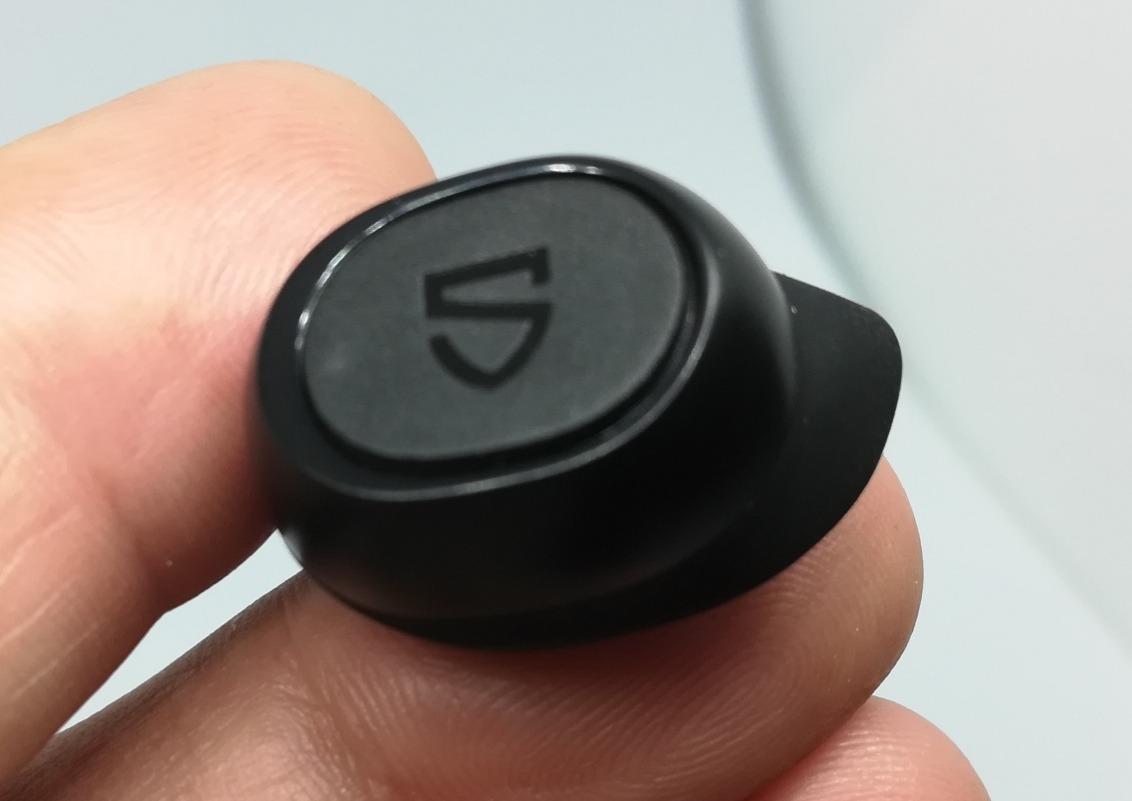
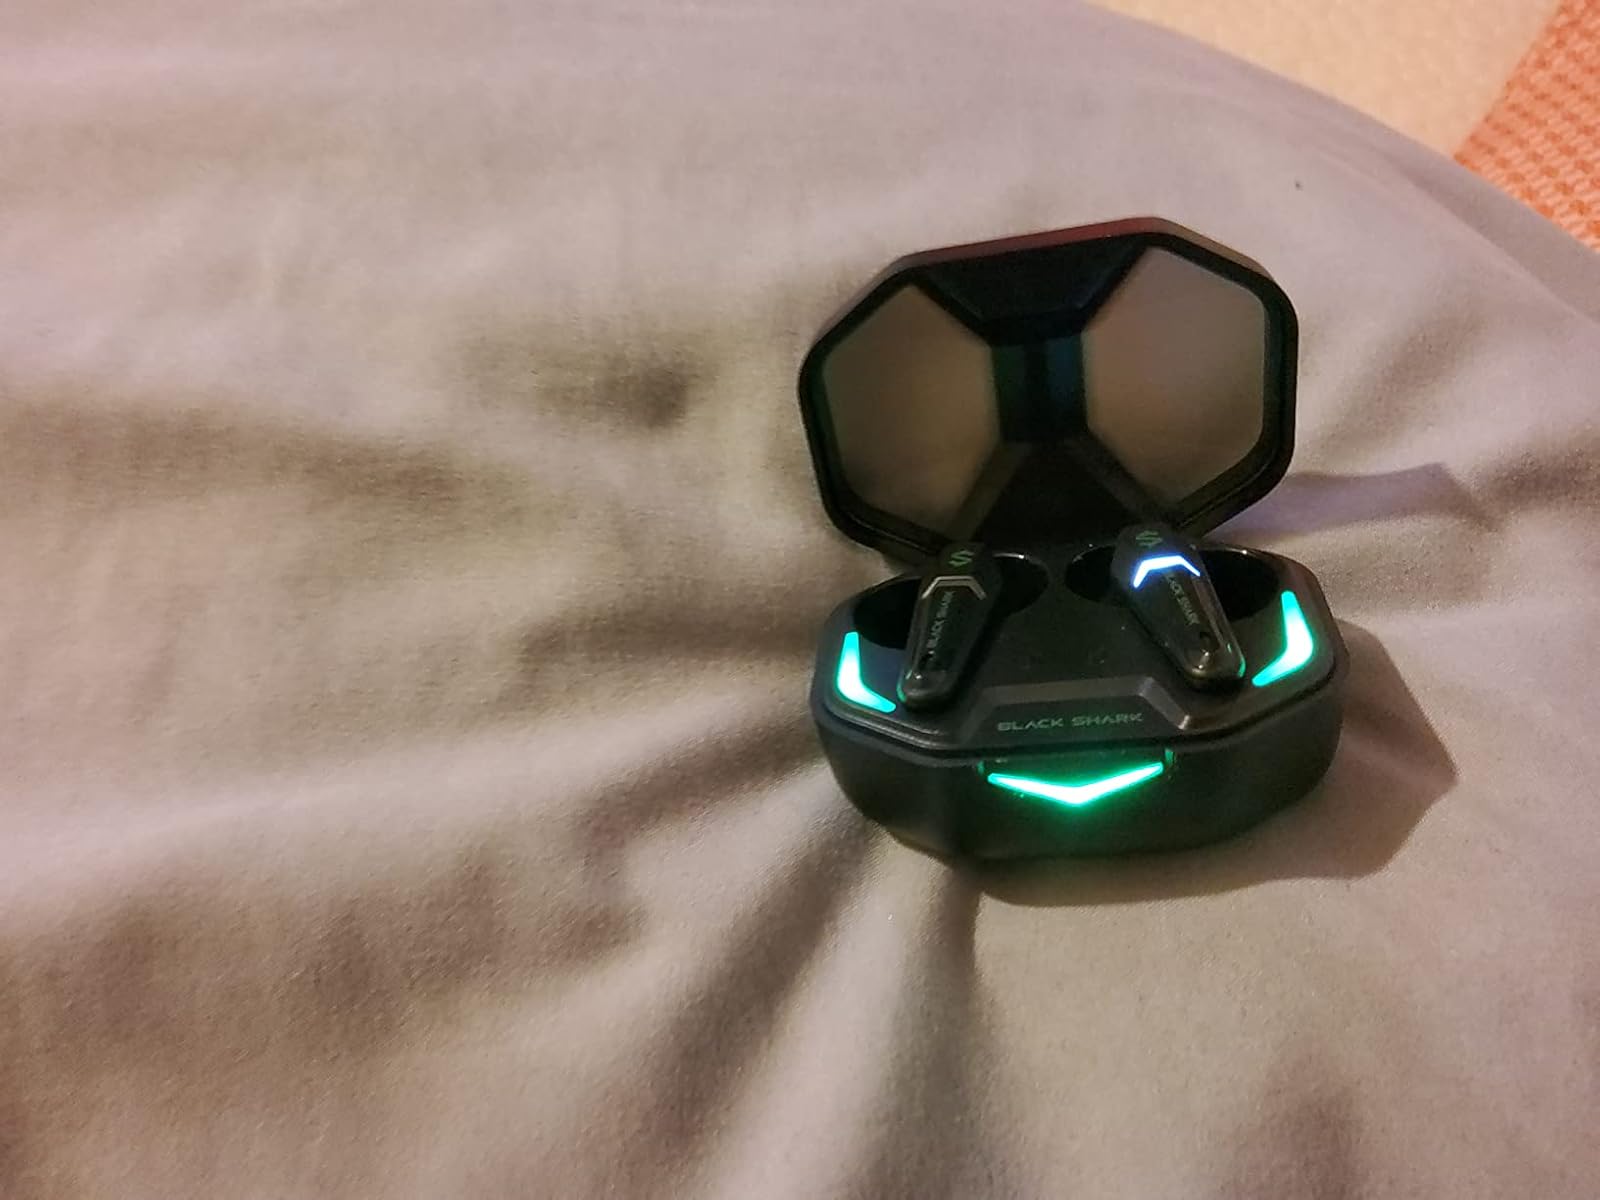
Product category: earbuds
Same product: no